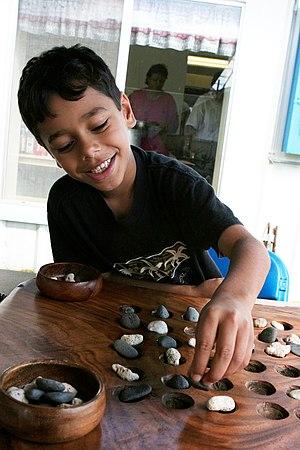
Kōnane est un jeu de société de stratégie originaire de Hawaï. Il a été inventé par les premiers Polynésiens de Hawaï. Au départ, le plateau de jeu est rempli alternativement de pions blancs et noirs. Chaque joueur saute sur les pièces de son adversaire et les capture de façon analogue au jeu de dames. Le premier joueur qui ne peut plus capturer de pièce est le perdant ; son adversaire gagne la partie.